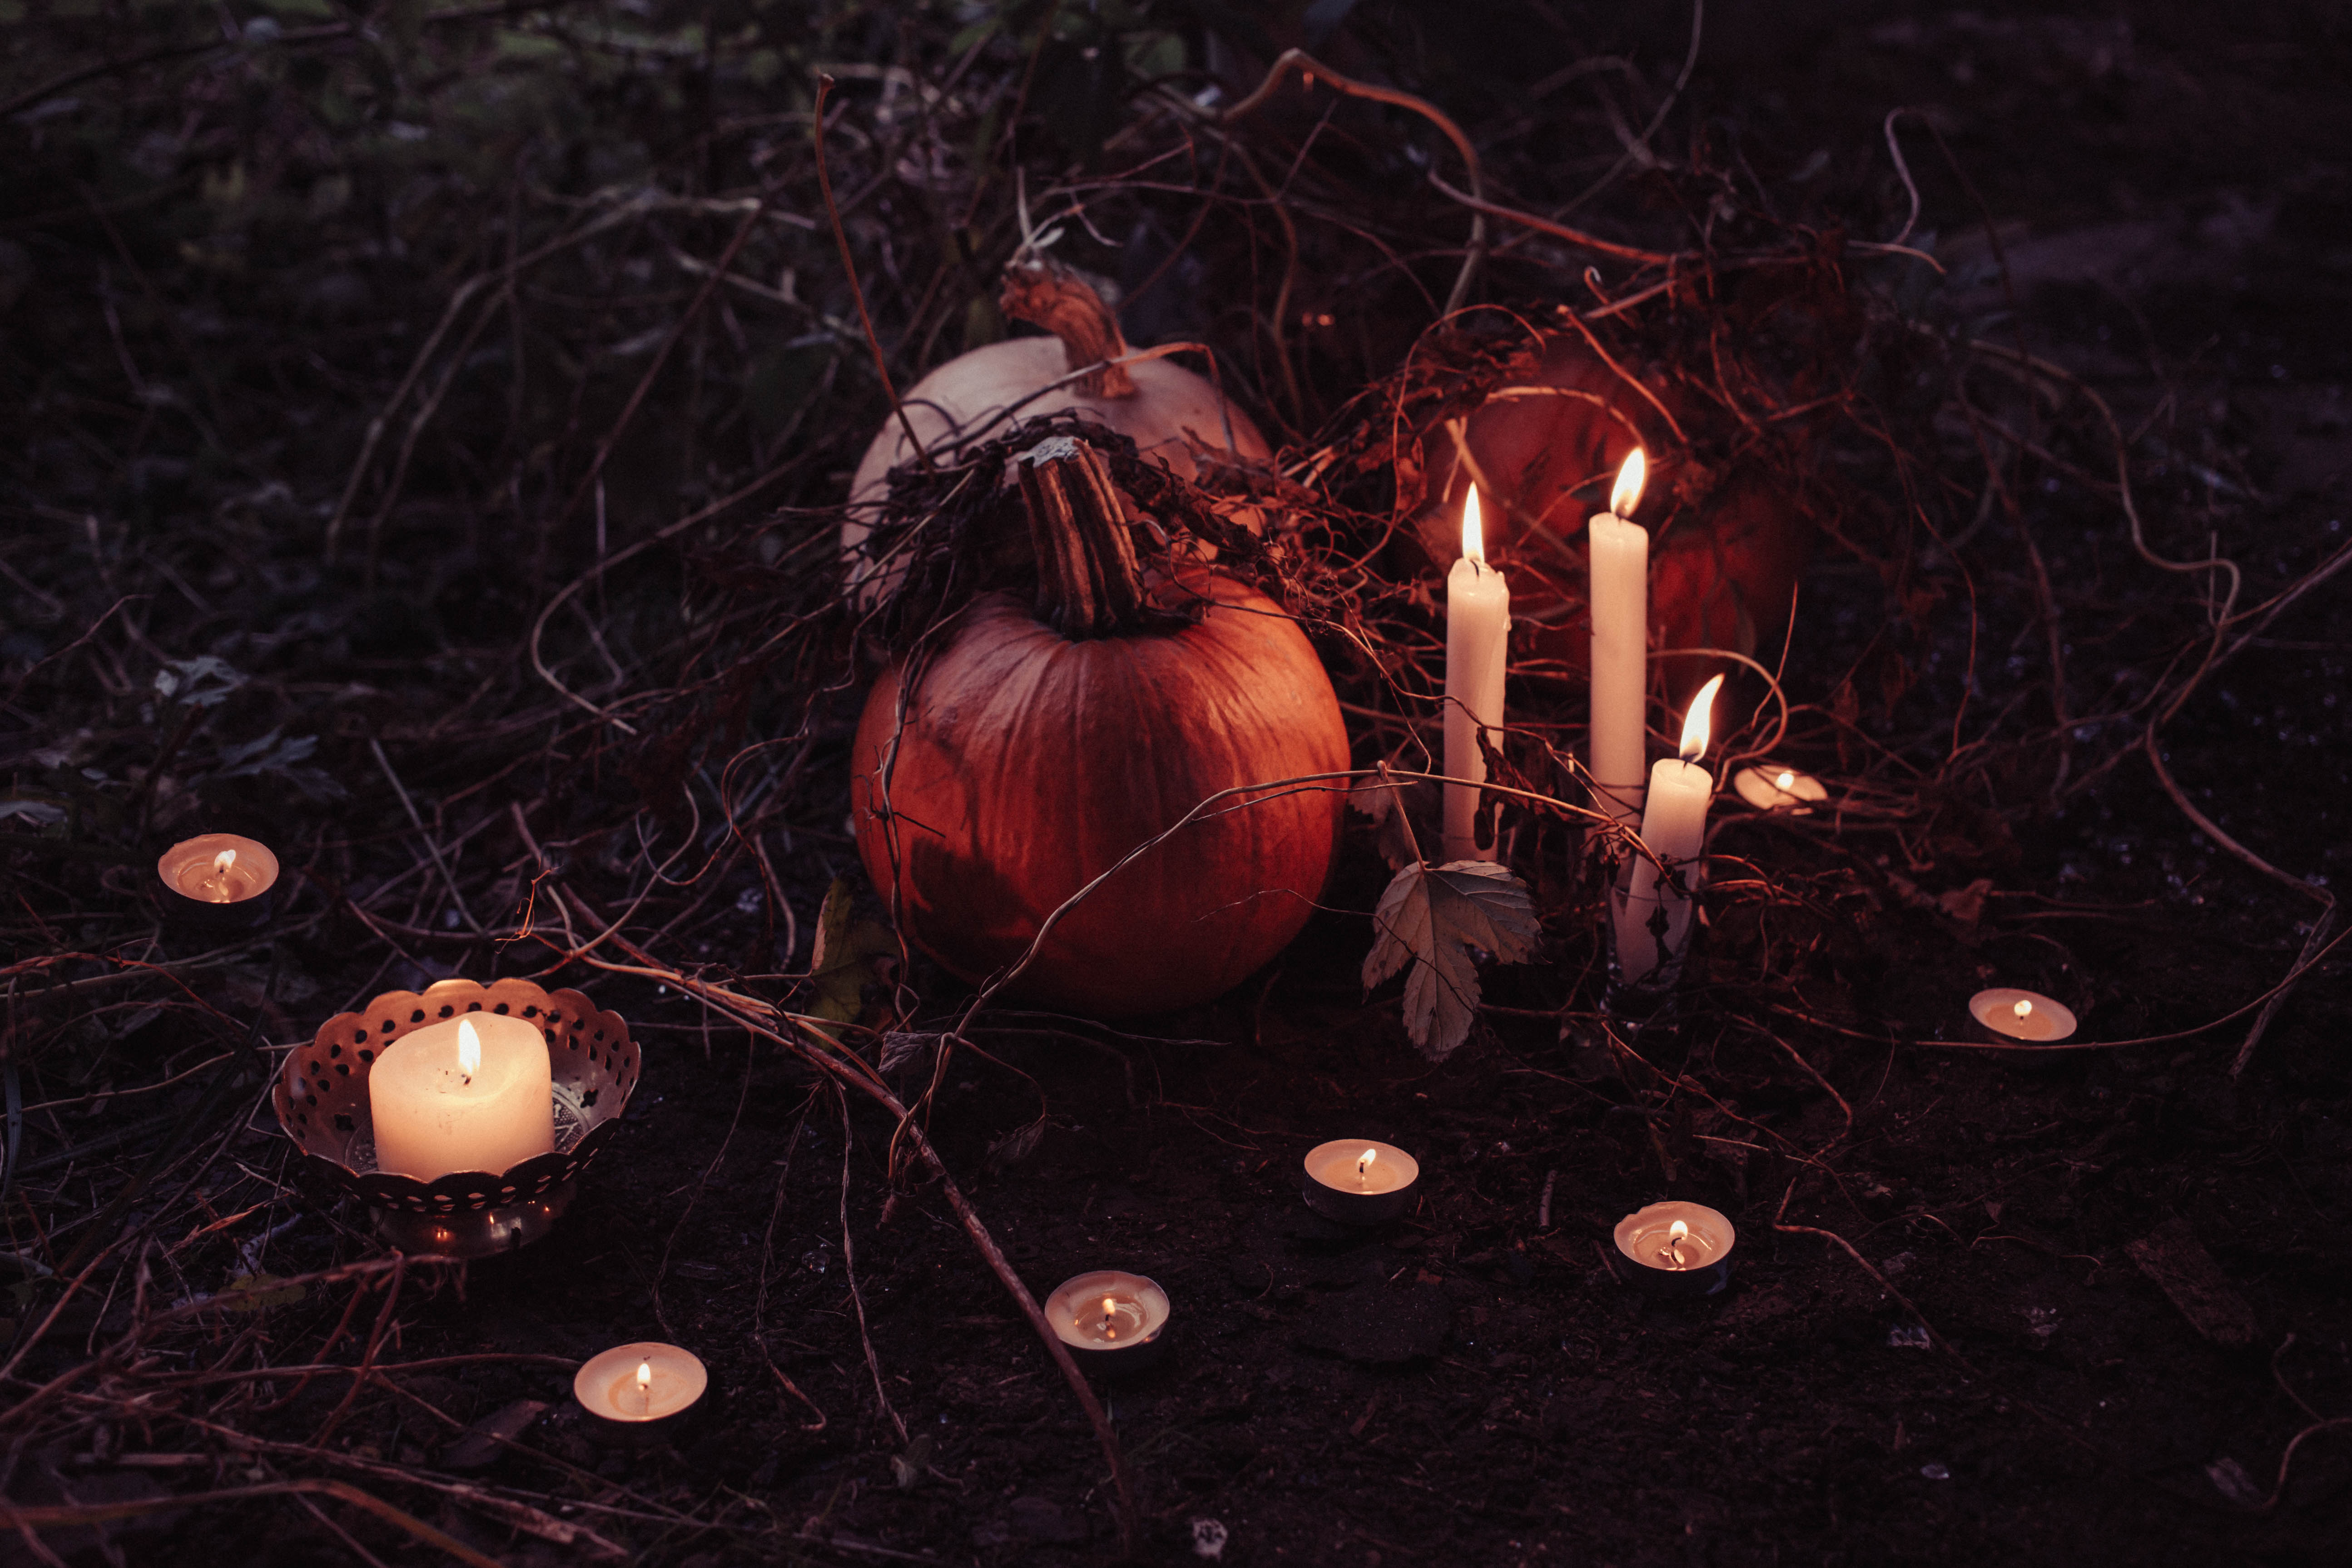
light, night, dark, decoration, pumpkin, halloween, flame, darkness, lighting, candles, still life photography, Candlelights